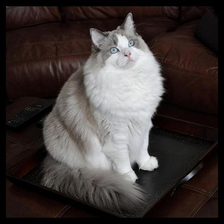
Species: cat
Breed: Ragdoll